Bob Emslie

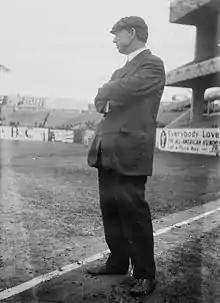
Emslie as an NL umpire in 1914

Emslie was involved in many of the game's highlights, including calling four no-hitters. The first one was on August 16, 1893, when Bill Hawke of the Orioles tossed his; the second was Deacon Phillippe's of the Louisville Colonels on May 25, 1899. The third no-hitter came on September 18, 1903, by Chick Fraser of the Philadelphia Phillies, and the fourth was tossed on May 8, 1907, by Francis "Big Jeff" Pfeffer of the Boston Doves.